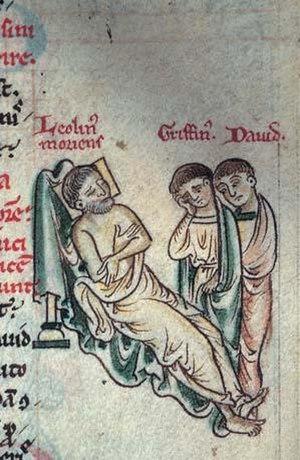
Dafydd ap Llywelyn fut prince des Galles du Nord, puis prince de Galles. Il fut le premier à porter ce titre.
Llywelyn ab Iorwerth était un roi de Gwynedd et d'une bonne partie du Pays de Galles. Il est aussi connu sous le nom de Llywelyn Fawr.
La liste des rois du Gwynedd réunit les souverains du royaume de Gwynedd, dans le nord-ouest du pays de Galles. Elle débute avec son fondateur légendaire Cunedda, qui aurait vécu entre la fin du IVᵉ siècle et le milieu du Vᵉ siècle, et se poursuit jusqu'à la conquête du pays de Galles par le roi anglais Édouard Iᵉʳ en 1283.